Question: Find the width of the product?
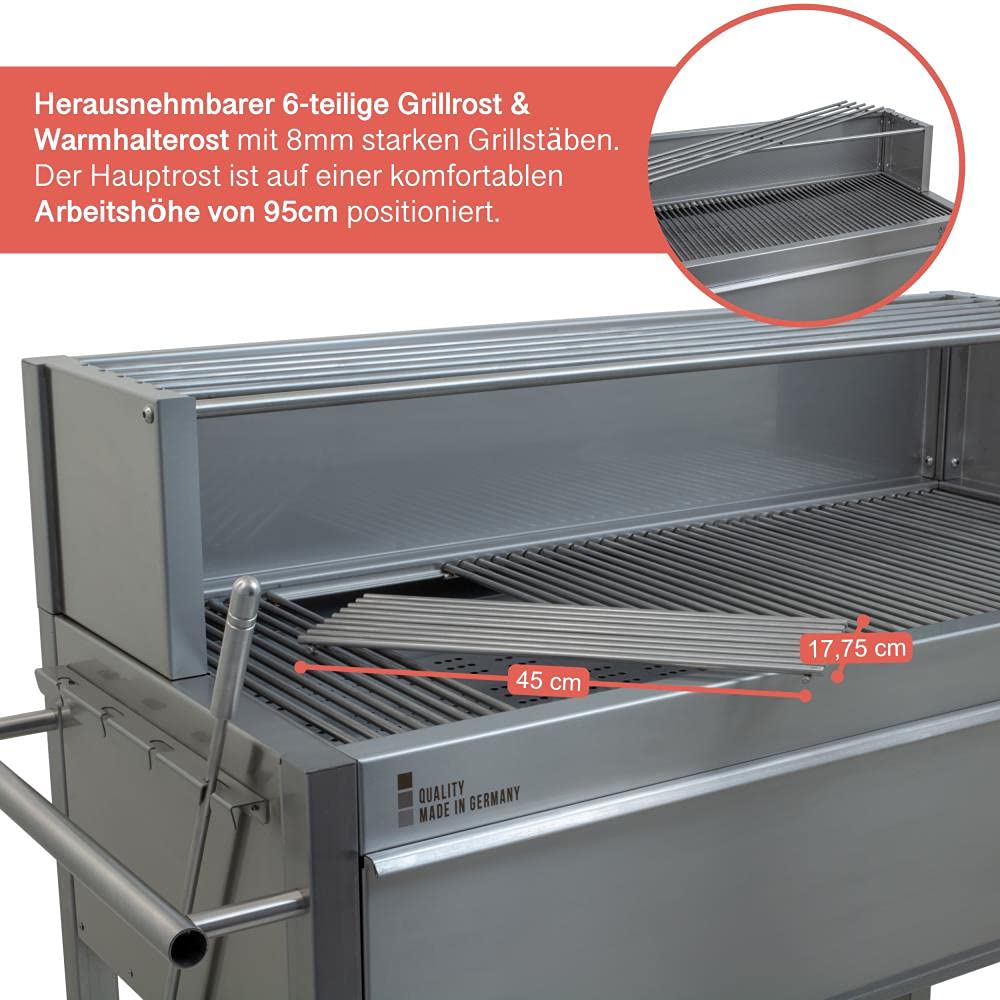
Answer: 45.0 centimetre